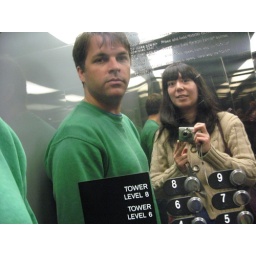
in the reflection of the elevator walls to the tower at the deyoung.